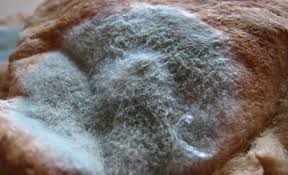
Waste category: biological